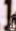
Number: 1